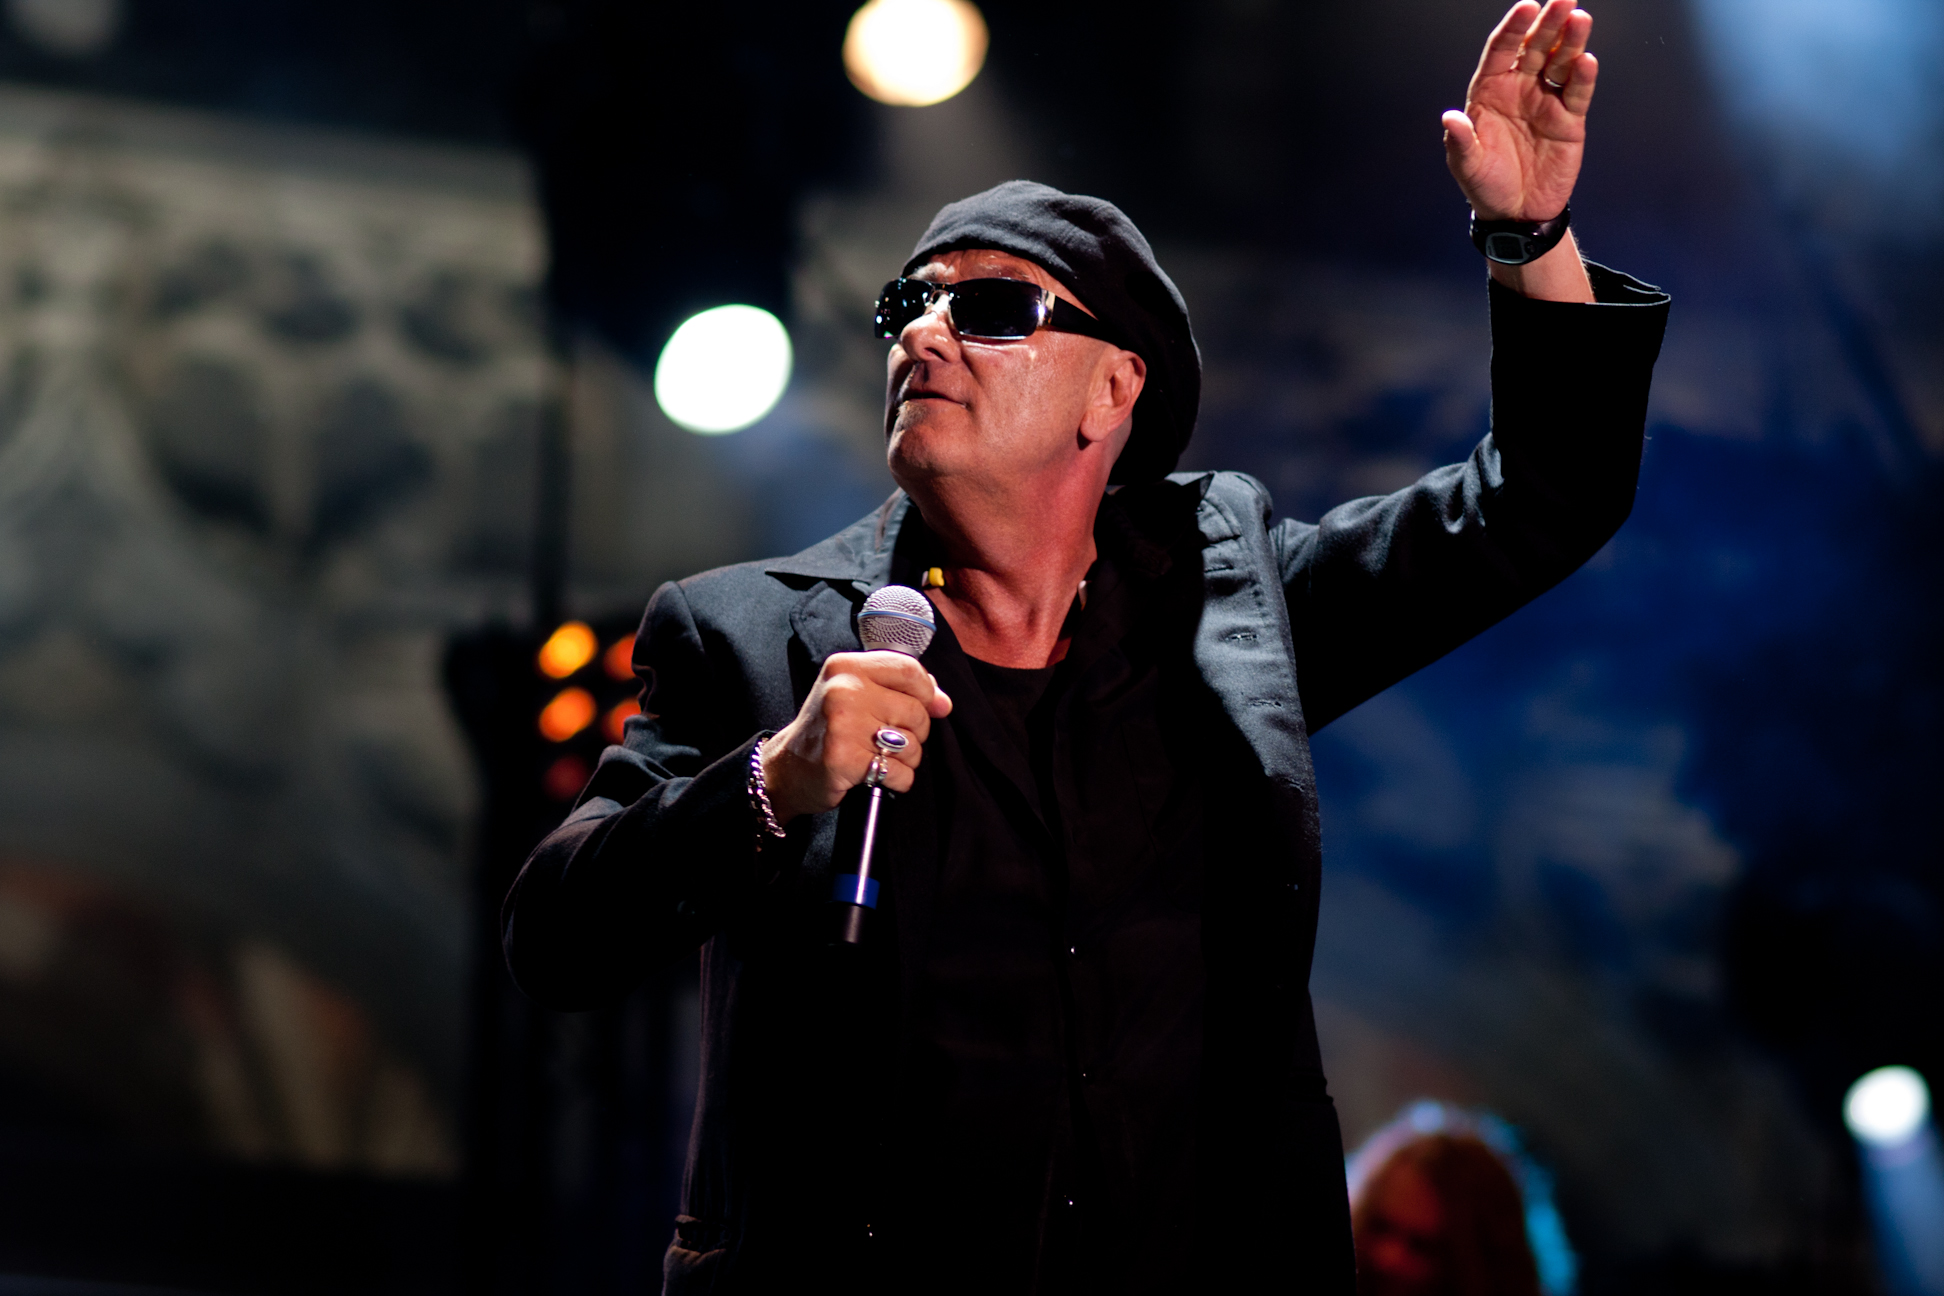
music, concert, audience, live, musician, stage, brussels, place, grand, 2011, fete, fdration, machiavel, walloniebruxelles, ftefwb, performance, singing, guitarist